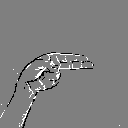
ASL letter: h